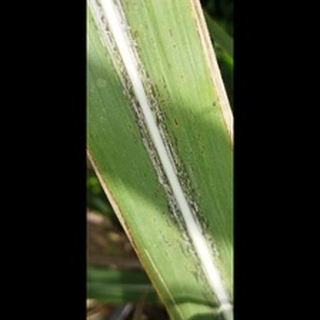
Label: sugarcane_rust